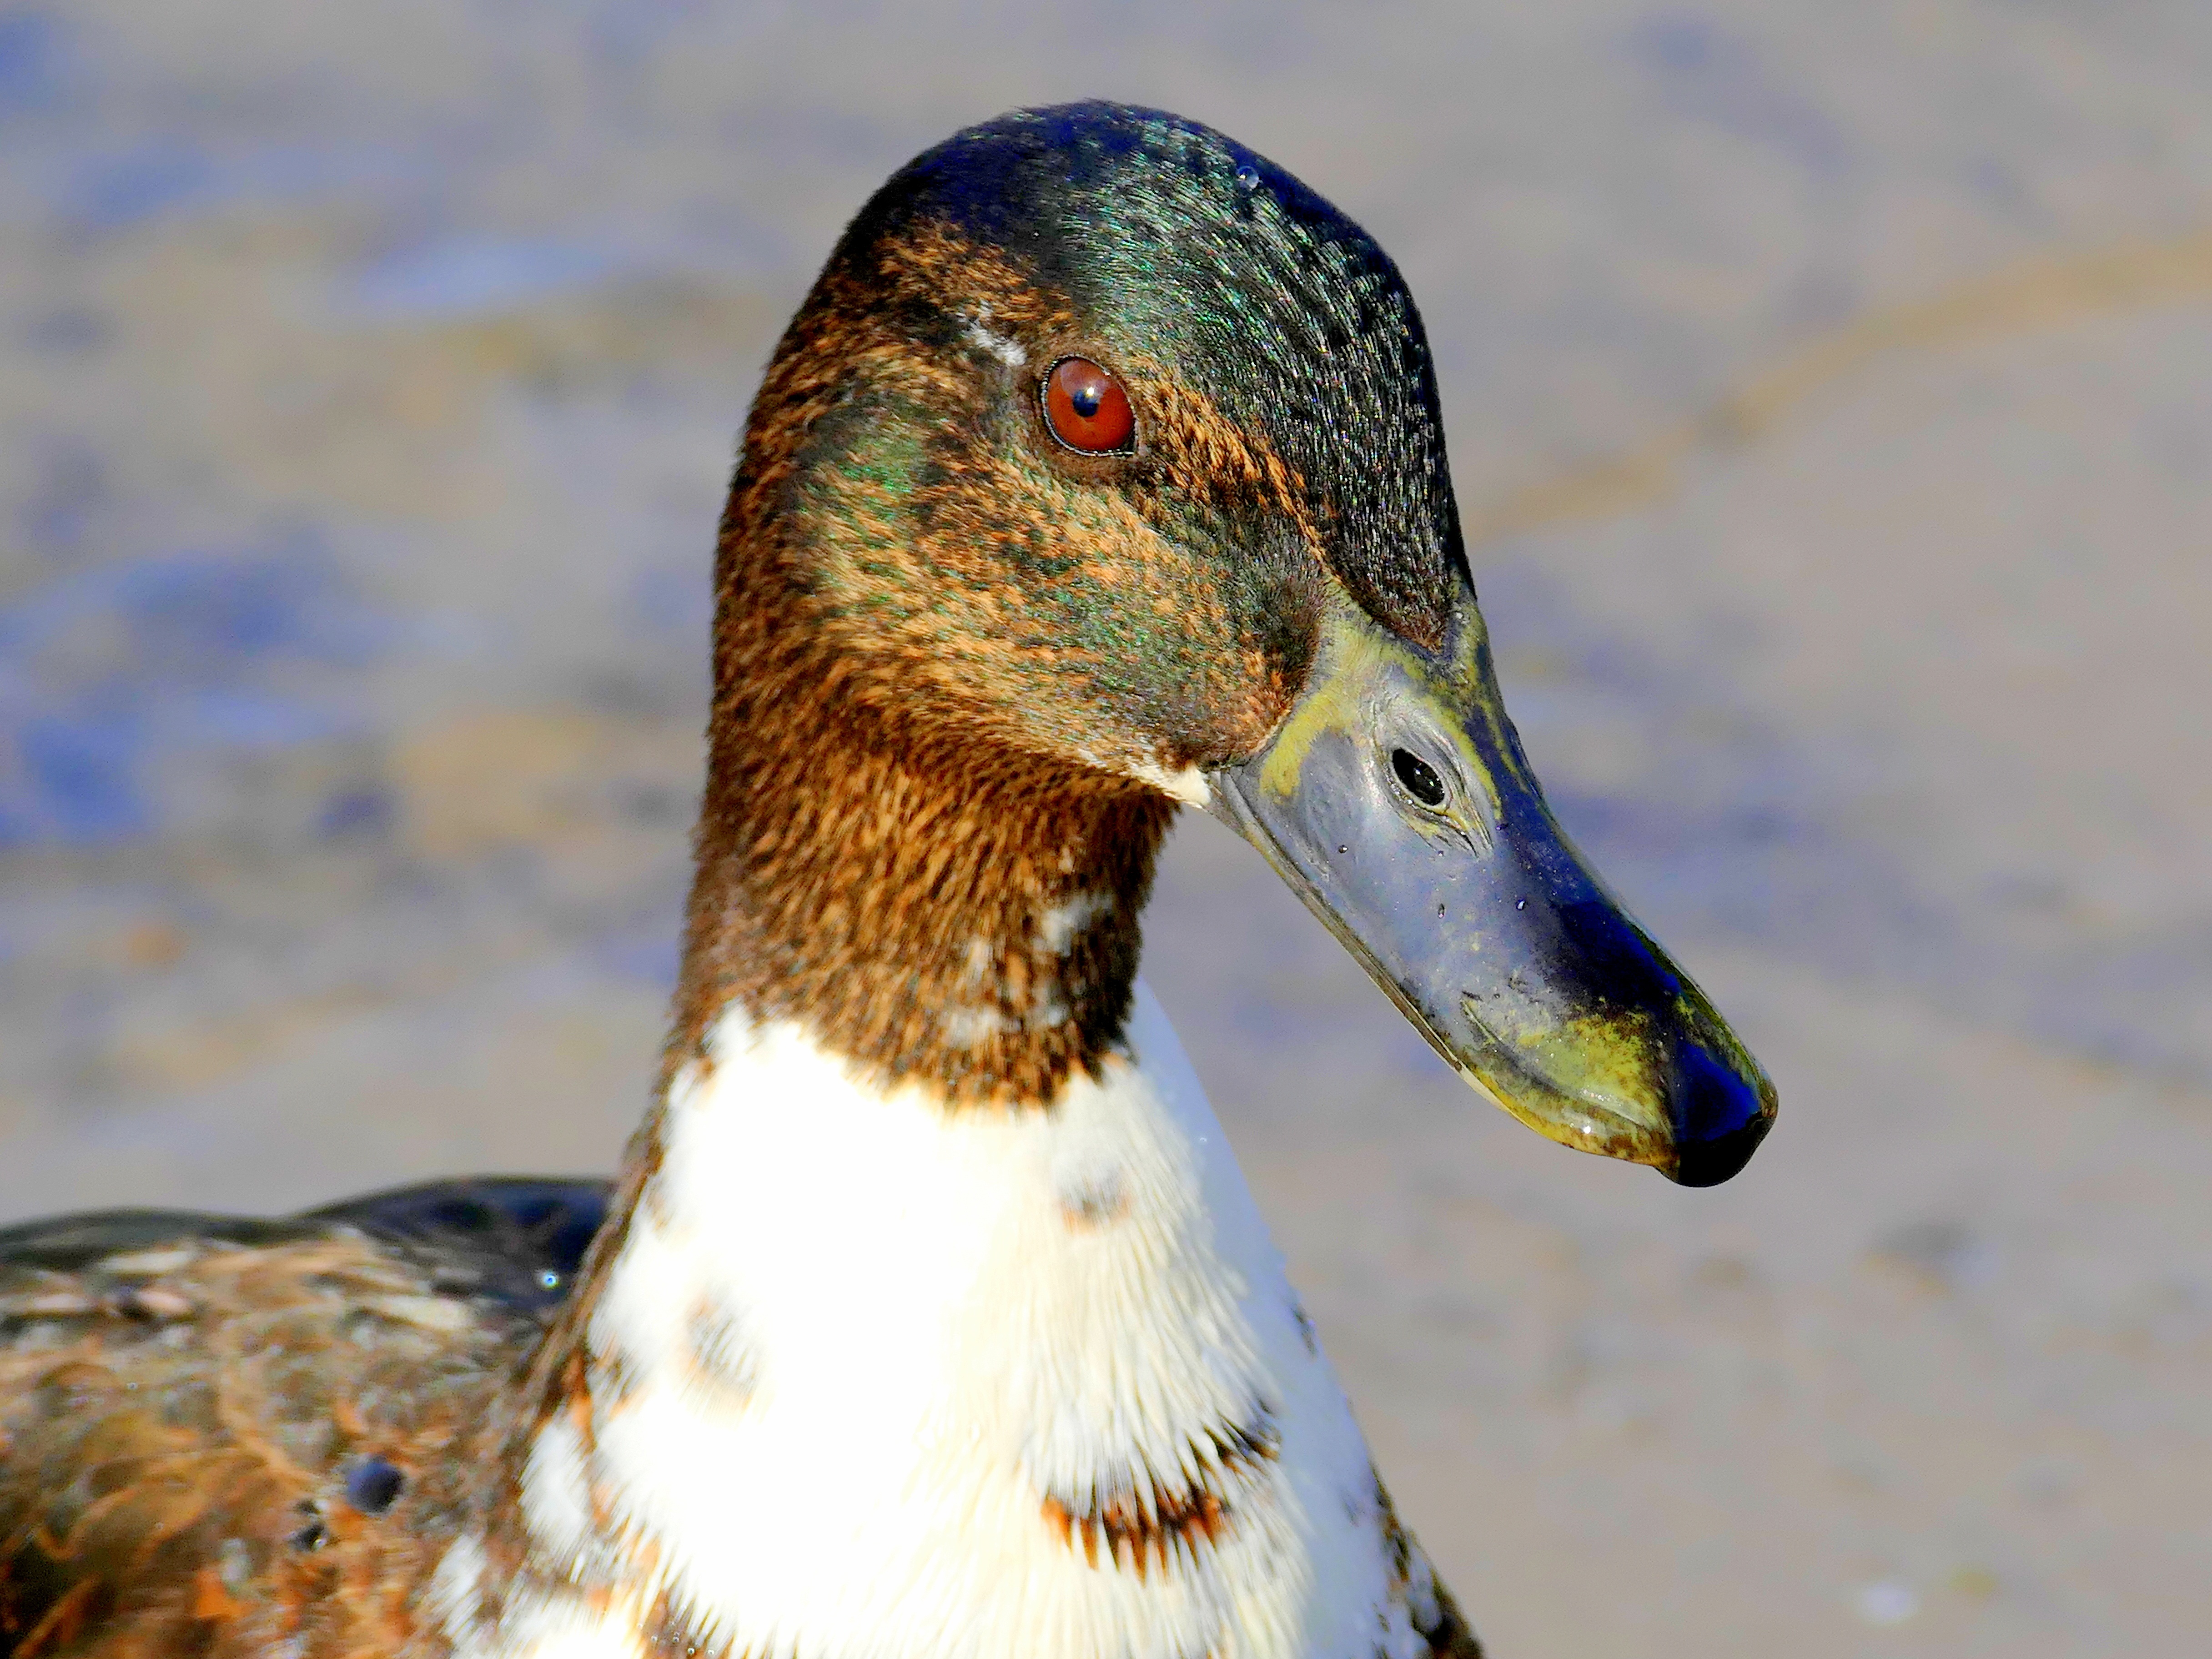
nature, bird, wildlife, beak, fauna, poultry, drake, close up, duck, vertebrate, waterfowl, water bird, mallard, canard, ducks geese and swans